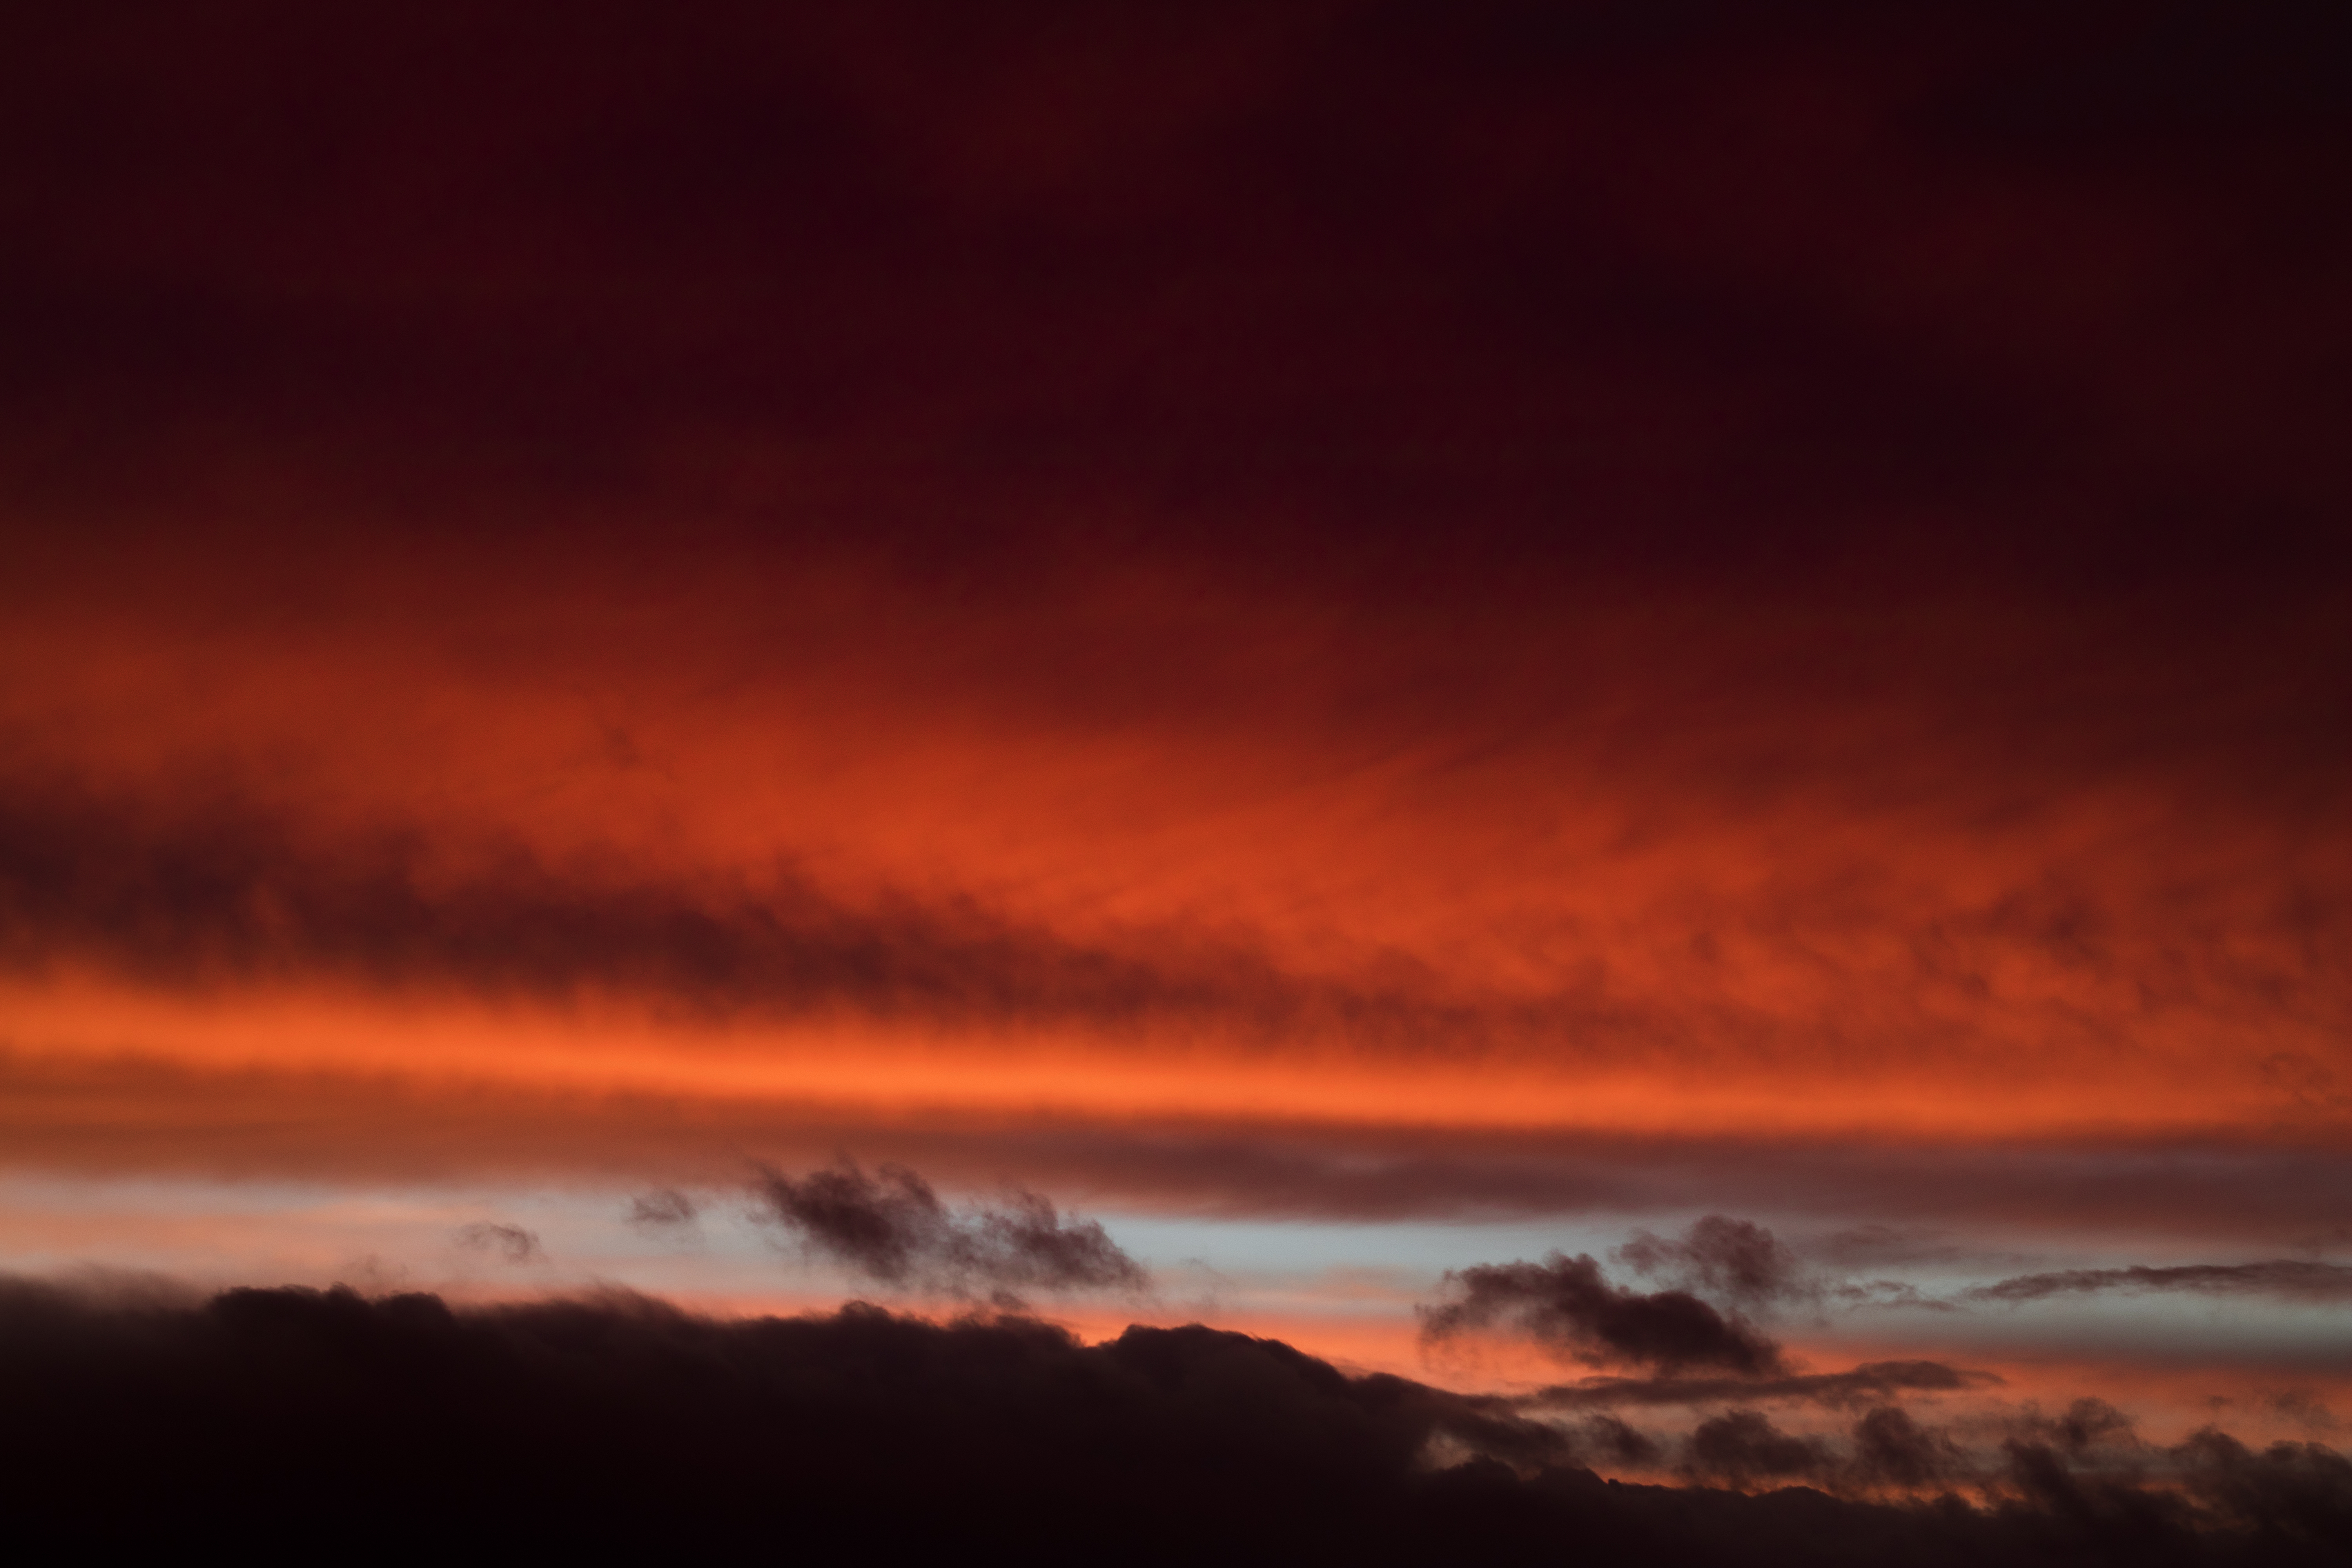
horizon, cloud, sky, sunrise, sunset, sunlight, morning, dawn, atmosphere, dusk, evening, darkness, afterglow, meteorological phenomenon, red sky at morning